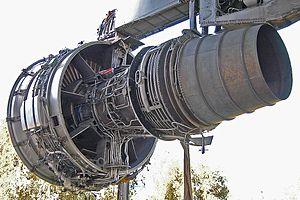
L’Ivtchenko-Progress D-18T, aussi parfois désigné Progress D-18T ou Lotarev D-18T, est un turbofan triple corps à haut taux de dilution de forte puissance, taré à plus de 20 tonnes de poussée et utilisé pour propulser les avions-cargos parmi les plus lourds au monde.